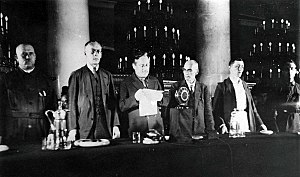
Skueproces
Dommen over de tiltalte i skueprocessen Sjakhtinskoje-processen læses op i Moskva i 1928. Under processen blev 53 "klassefjender" tiltalt for forstyrrelse af Sovjetunionen interesser; 11 tiltalte blev dømt til døden og 34 blev idømt langvarige fængsels straffede.
En skueproces er almindeligvis en betegnelse for offentligt førte retssager, hvor dommen allerede er blevet fastlagt i forvejen, og retssagen blot har det formål, at udstille den anklagede og fremvise dennes skyld for hele offentligheden. Udtrykket kendes på dansk i det mindste siden 1963.